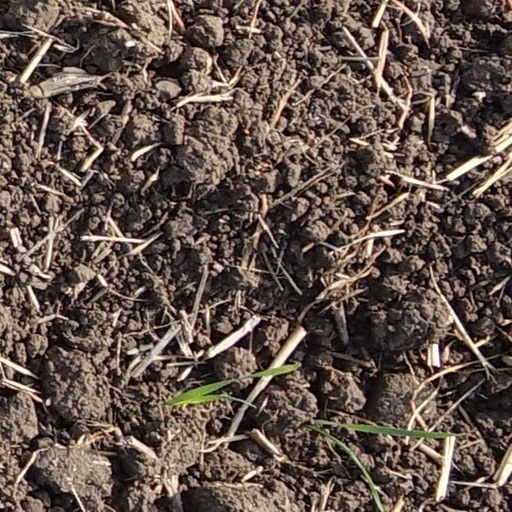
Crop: wheat